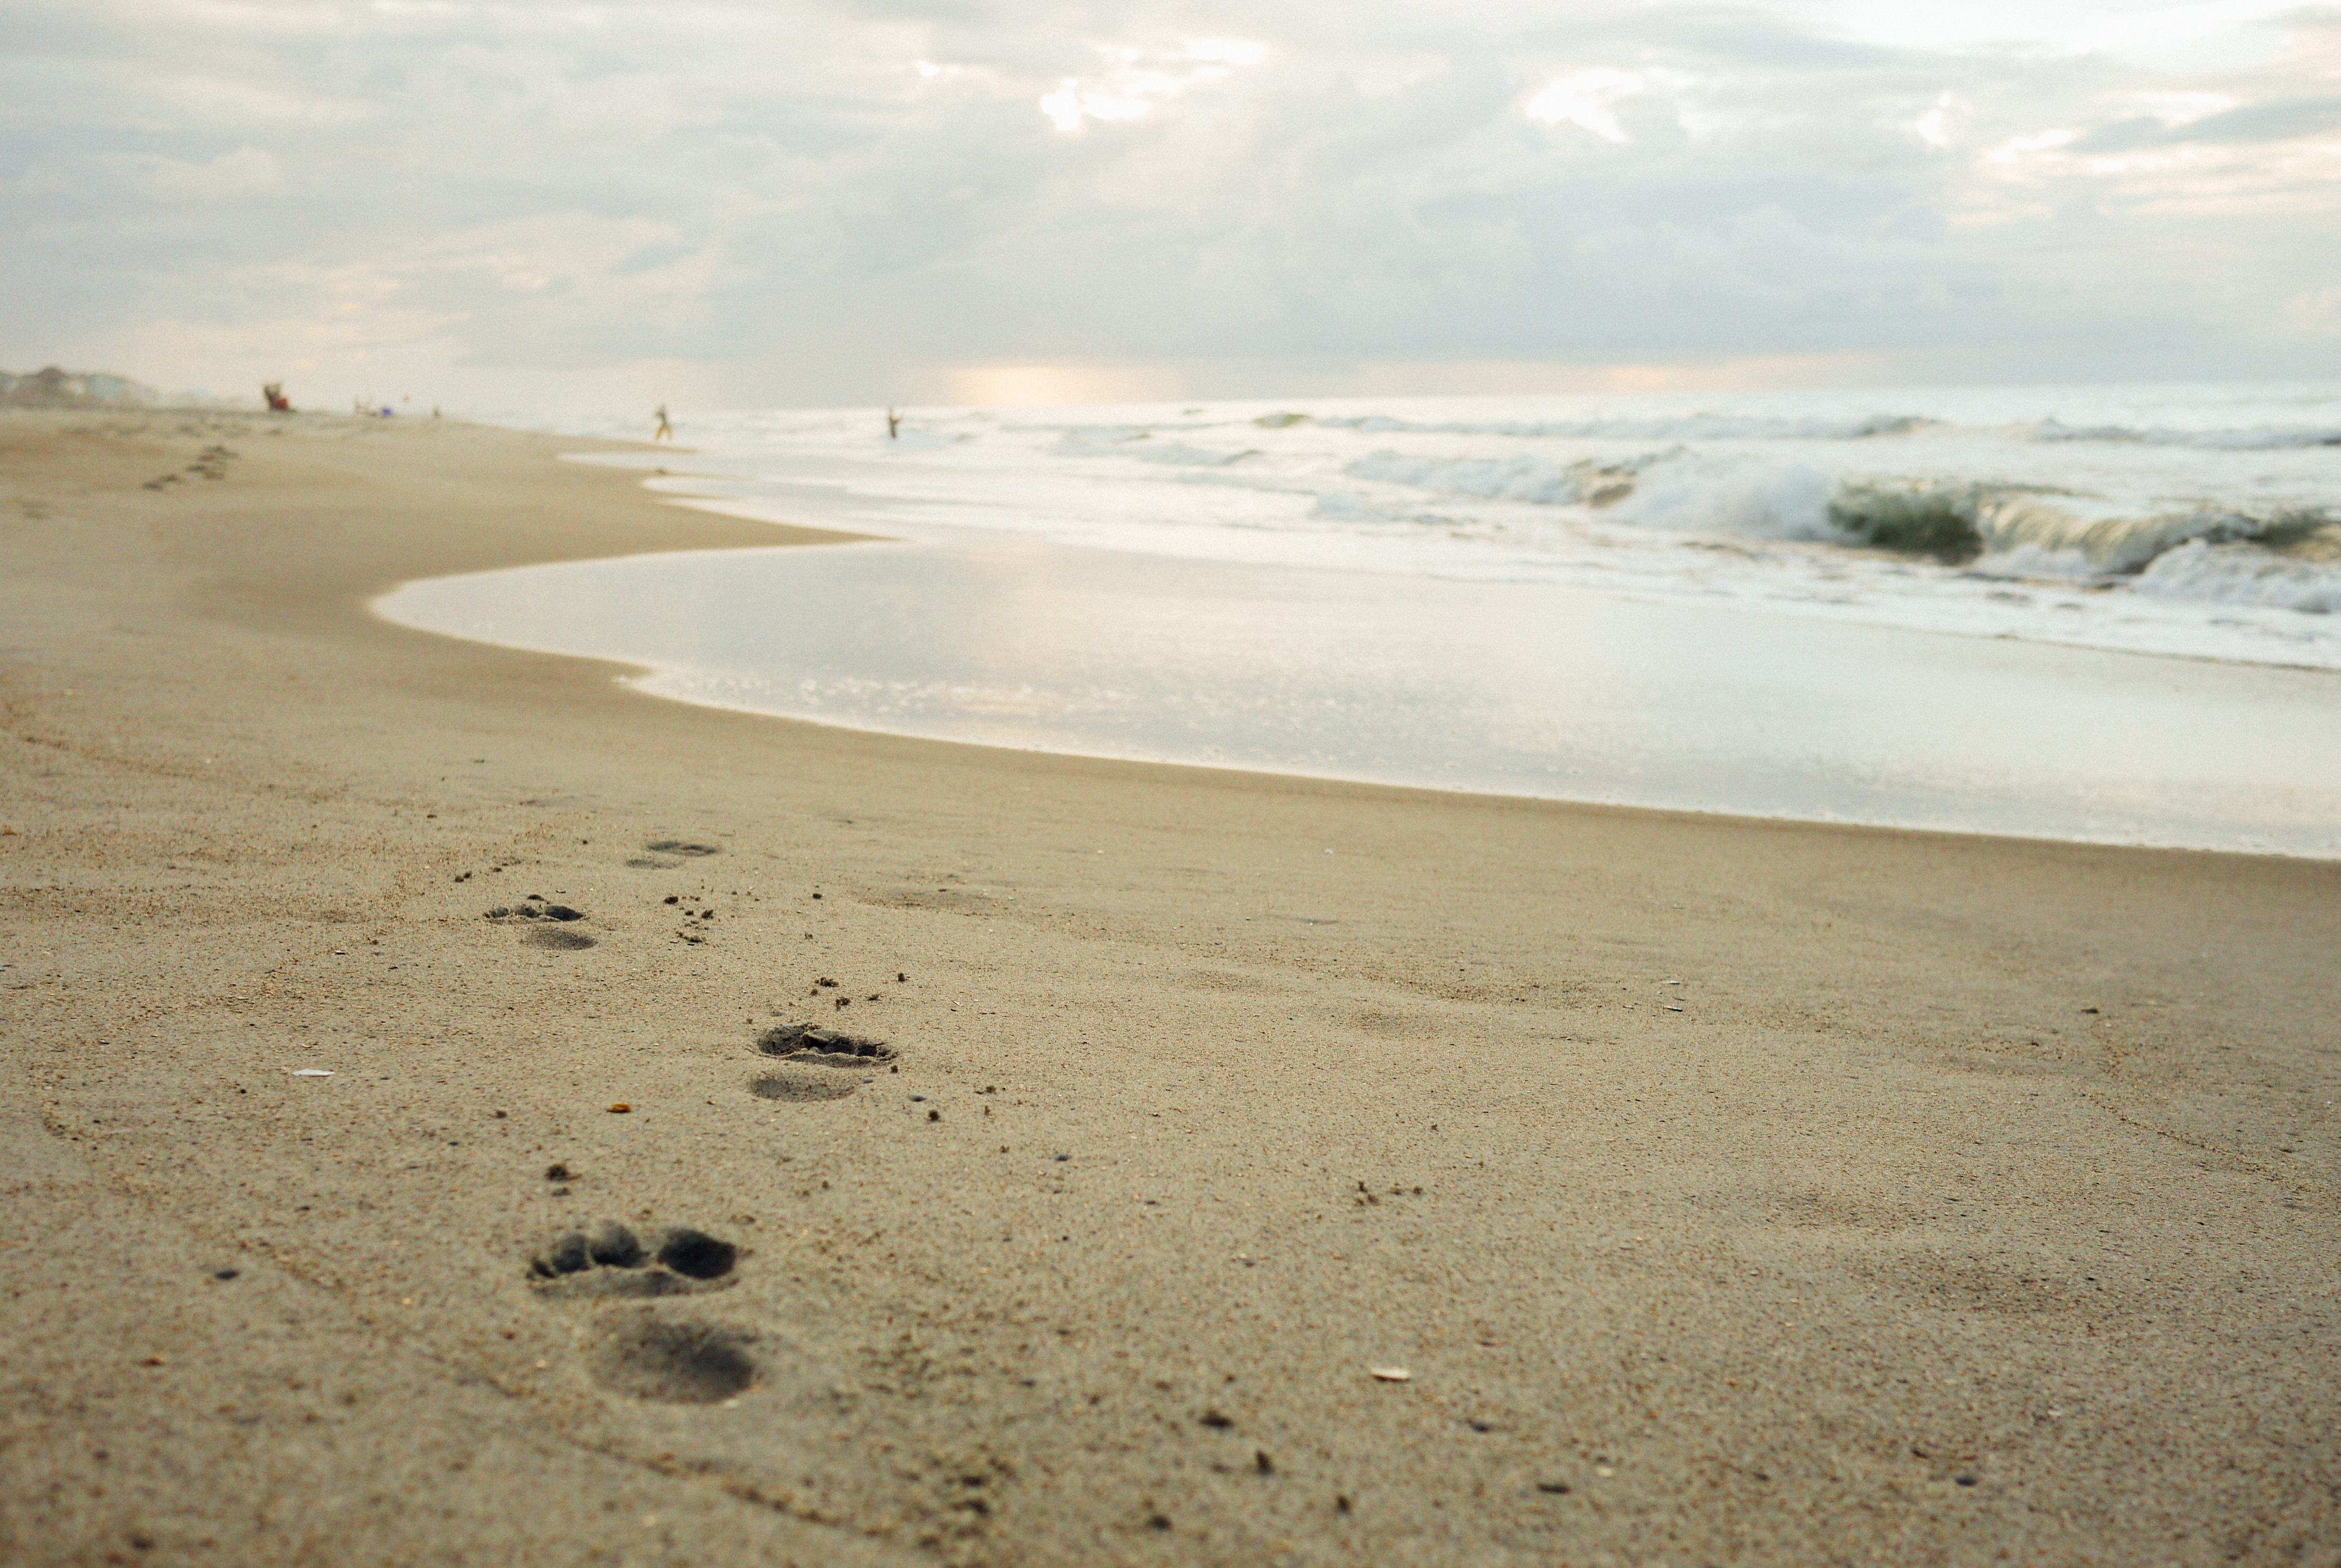
beach, sea, coast, sand, ocean, horizon, shore, wave, bay, material, body of water, habitat, mudflat, natural environment, wind wave